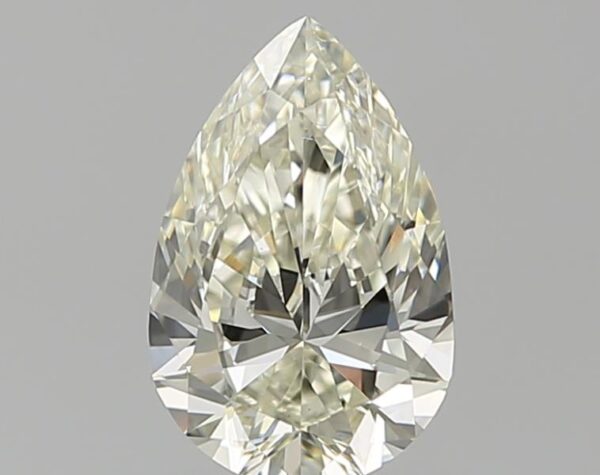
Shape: pear
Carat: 1.01
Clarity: VS1
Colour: L
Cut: EX
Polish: EX
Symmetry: EX
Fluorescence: M
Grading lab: GIA
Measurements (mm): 8.7 x 5.66 x 3.3